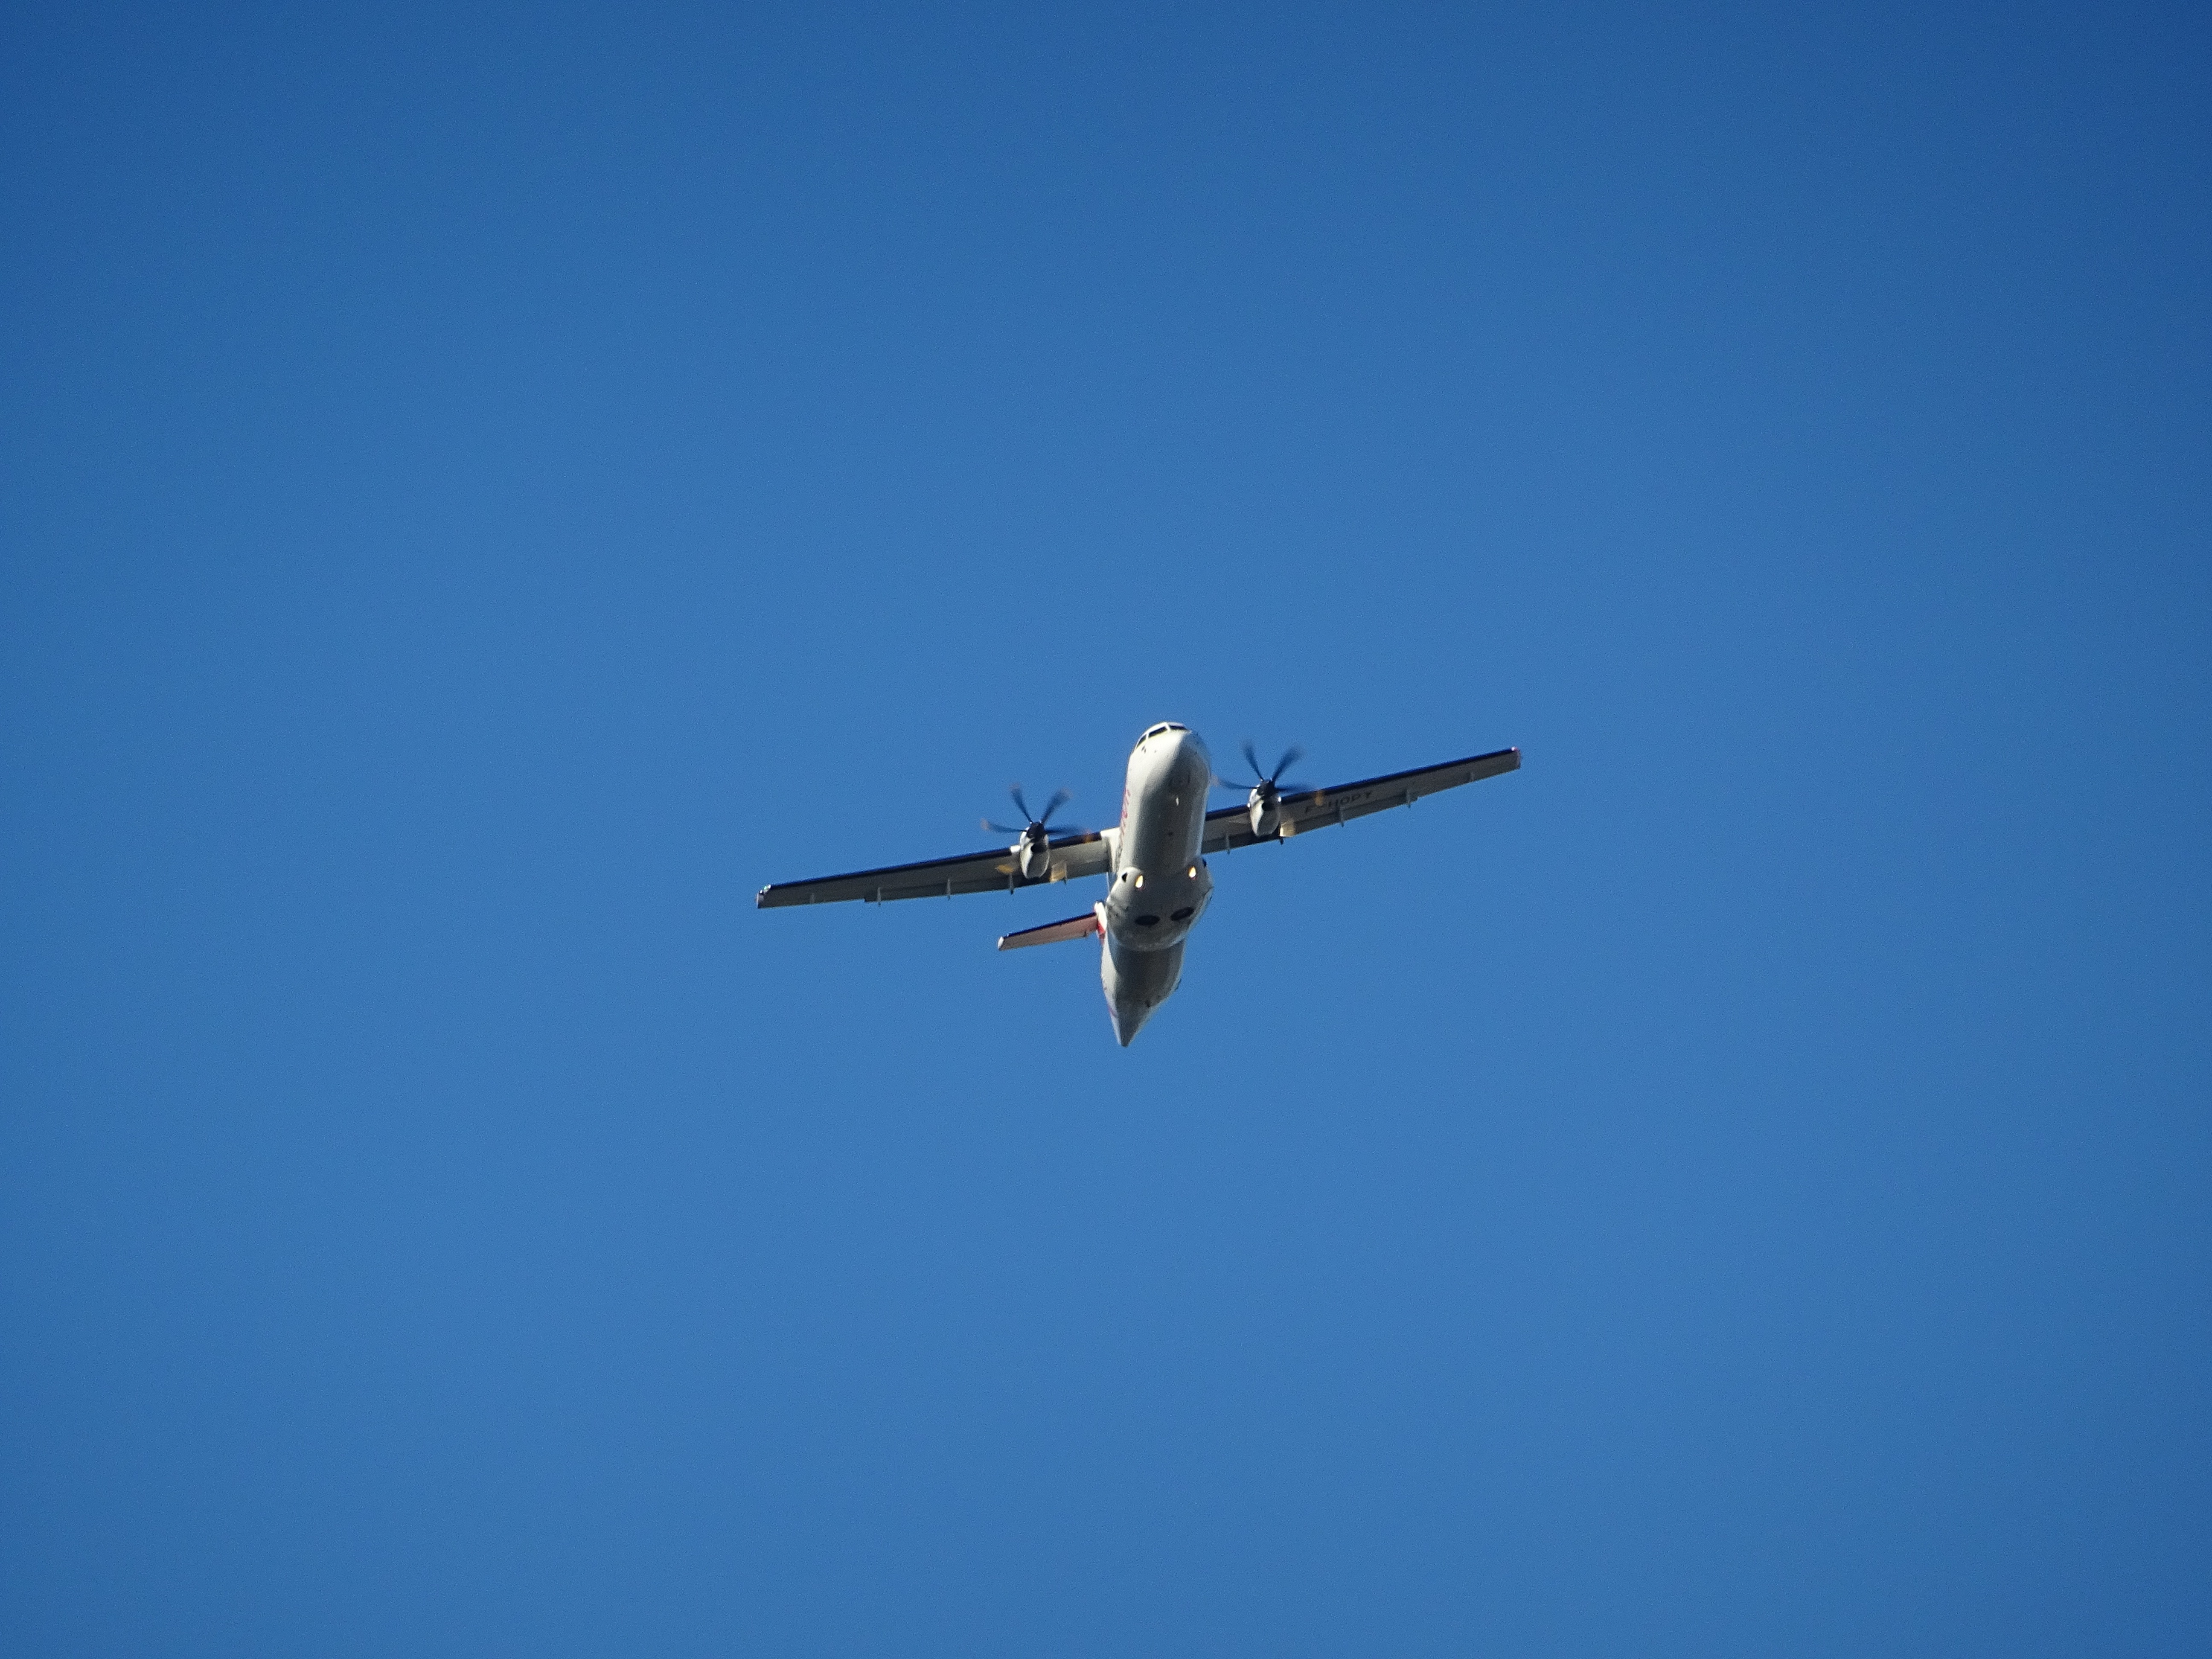
wing, sky, fly, airplane, aircraft, vehicle, airline, aviation, flight, small, blue, cockpit, start, hull, detail, propeller, flyer, takeoff, air traffic, passenger machine, propeller plane, air show, air force, aerobatics, propeller driven, sky work, air travel, atmosphere of earth, aircraft engine, general aviation